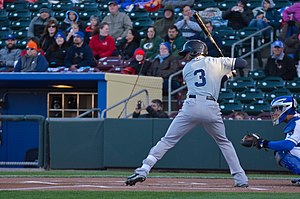
New Orleans Zephyrs
Isaac Galloway fra New Orleans Zephyrs står klar med battet
Den New Orleans Zephyrs er en Minor league baseballclub fra New Orleans, Louisiana. De spiller i den Southern Division i American Conference of the Pacific Coast League. deres stadion hedder Zephyr Field. De er beslægtet til Florida Marlins.